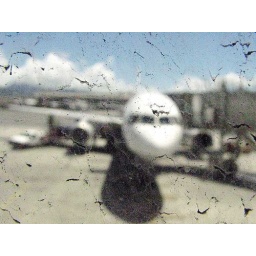
Honolulu Airport - September 10, 2007 - the dirt on the window is in focus, the airplane is not